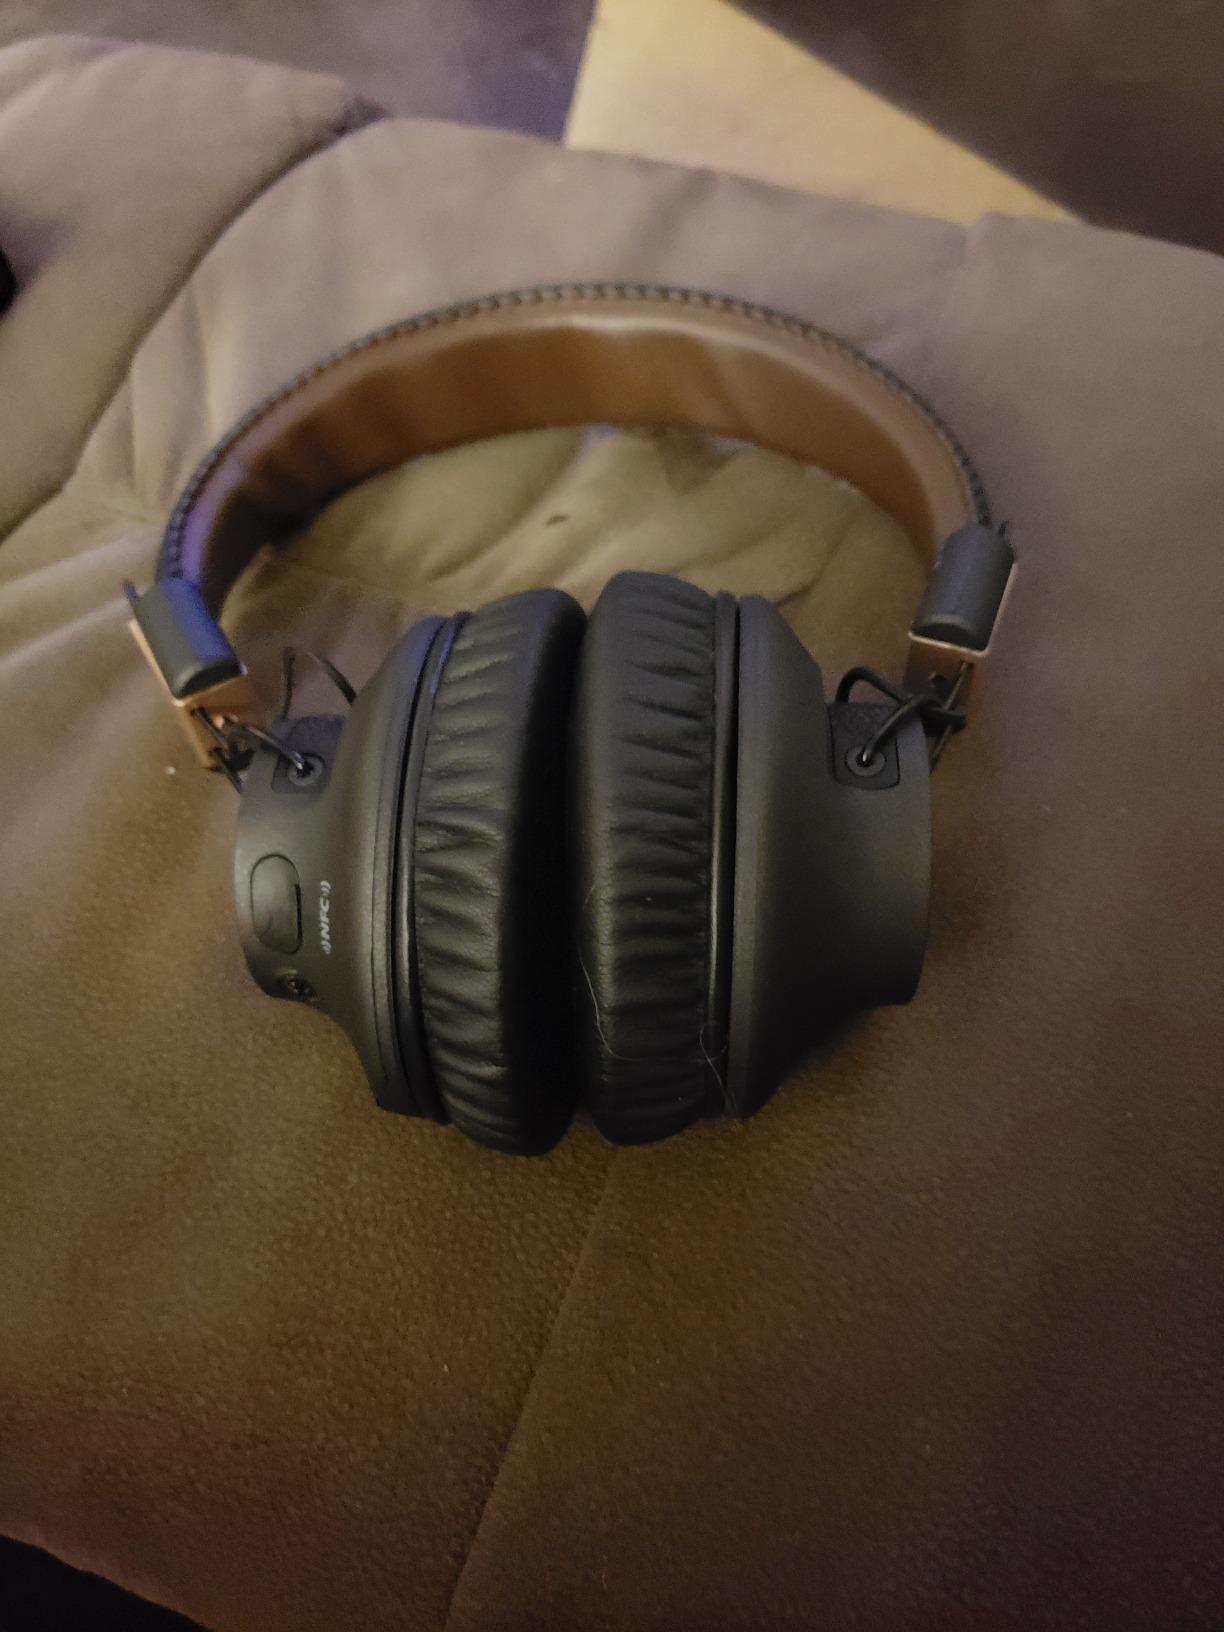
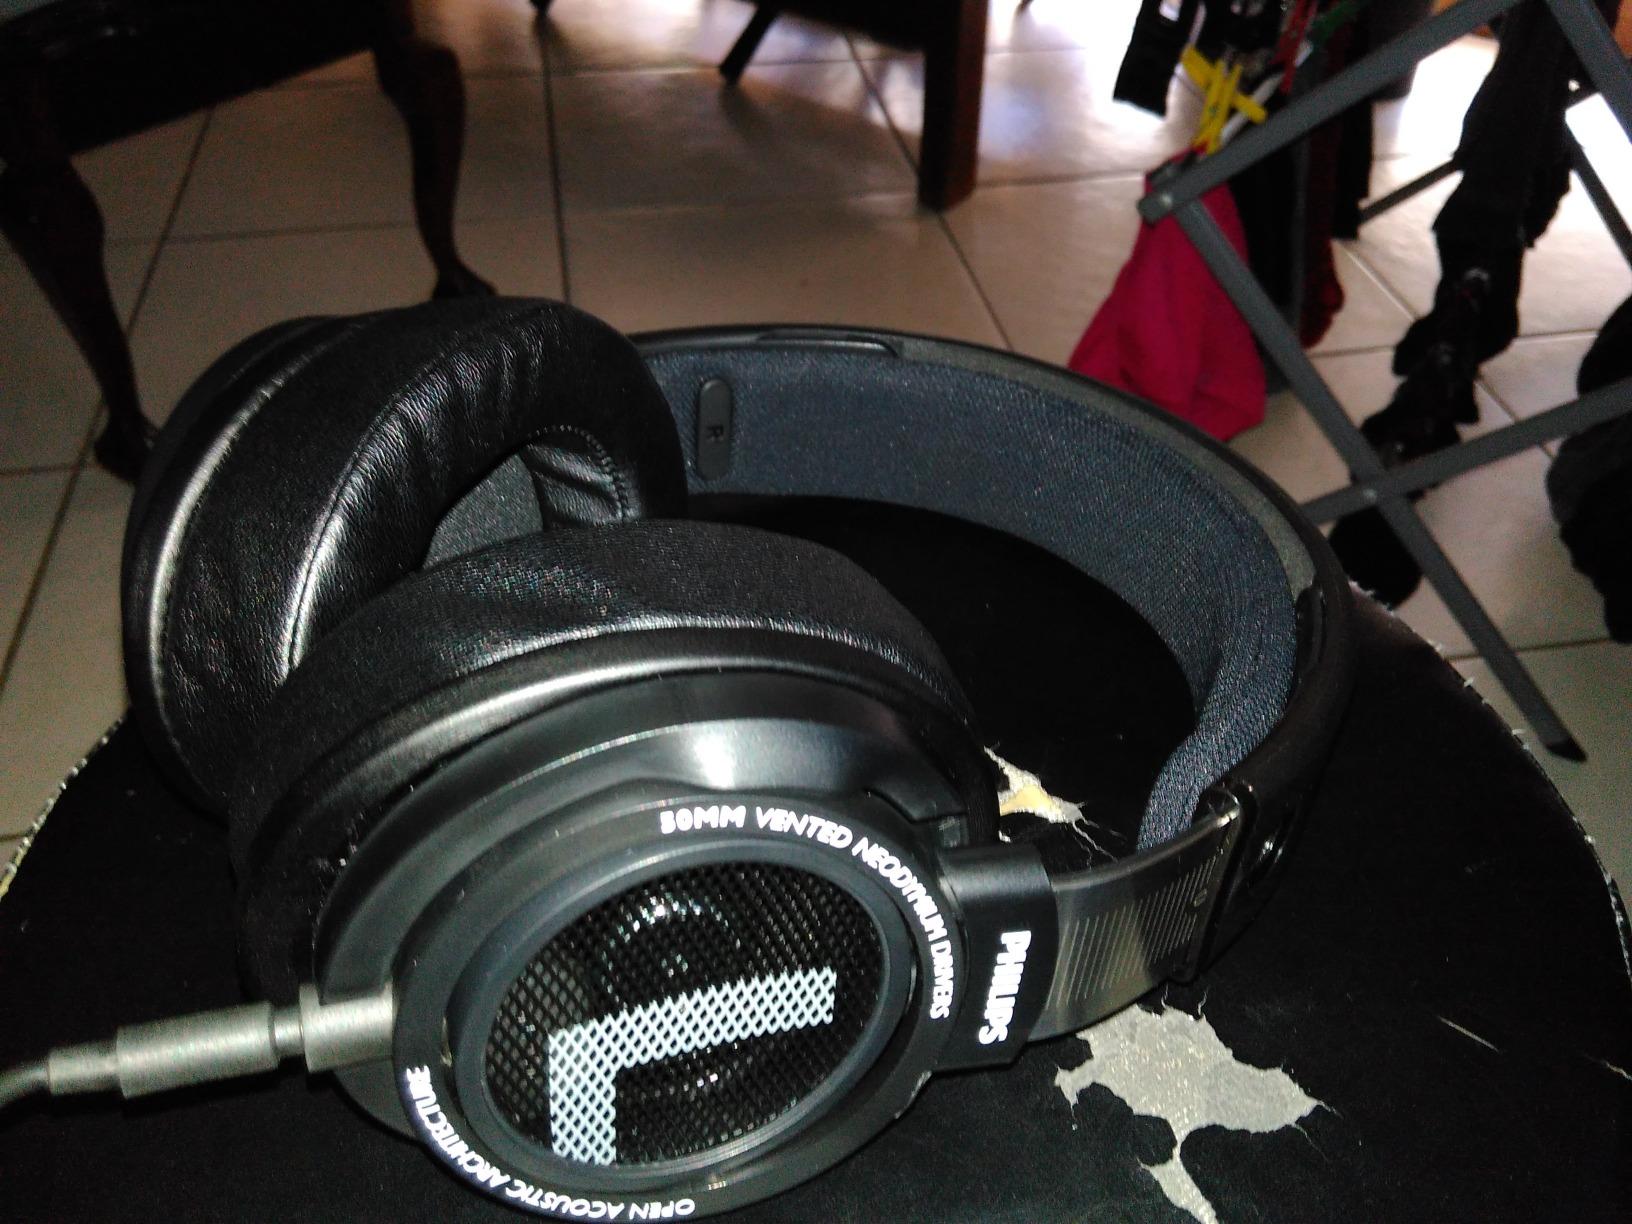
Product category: headphones
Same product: no